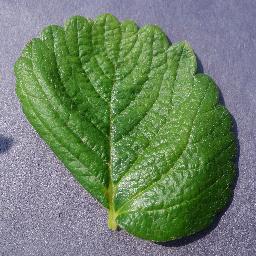
Label: Strawberry___healthy